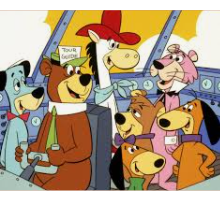
Portrait style: Cartoon Portrait